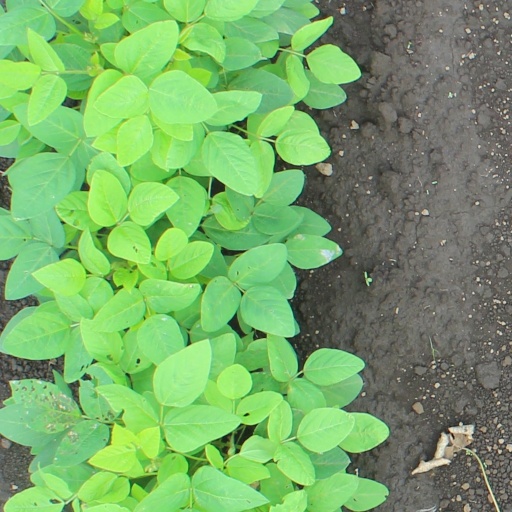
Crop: soybean